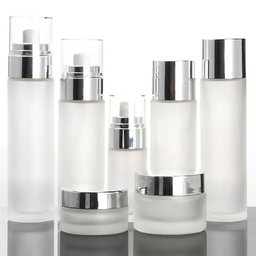
Label: glass